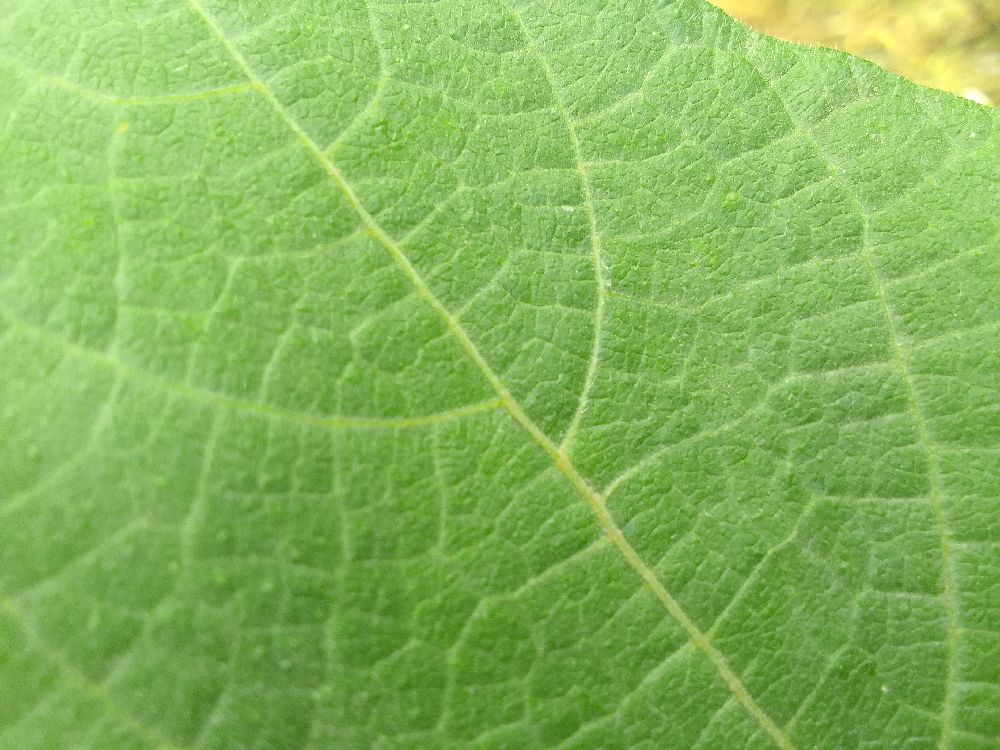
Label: healthy